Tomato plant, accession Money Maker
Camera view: tilt-top (135 deg); turntable rotation: 90 degrees
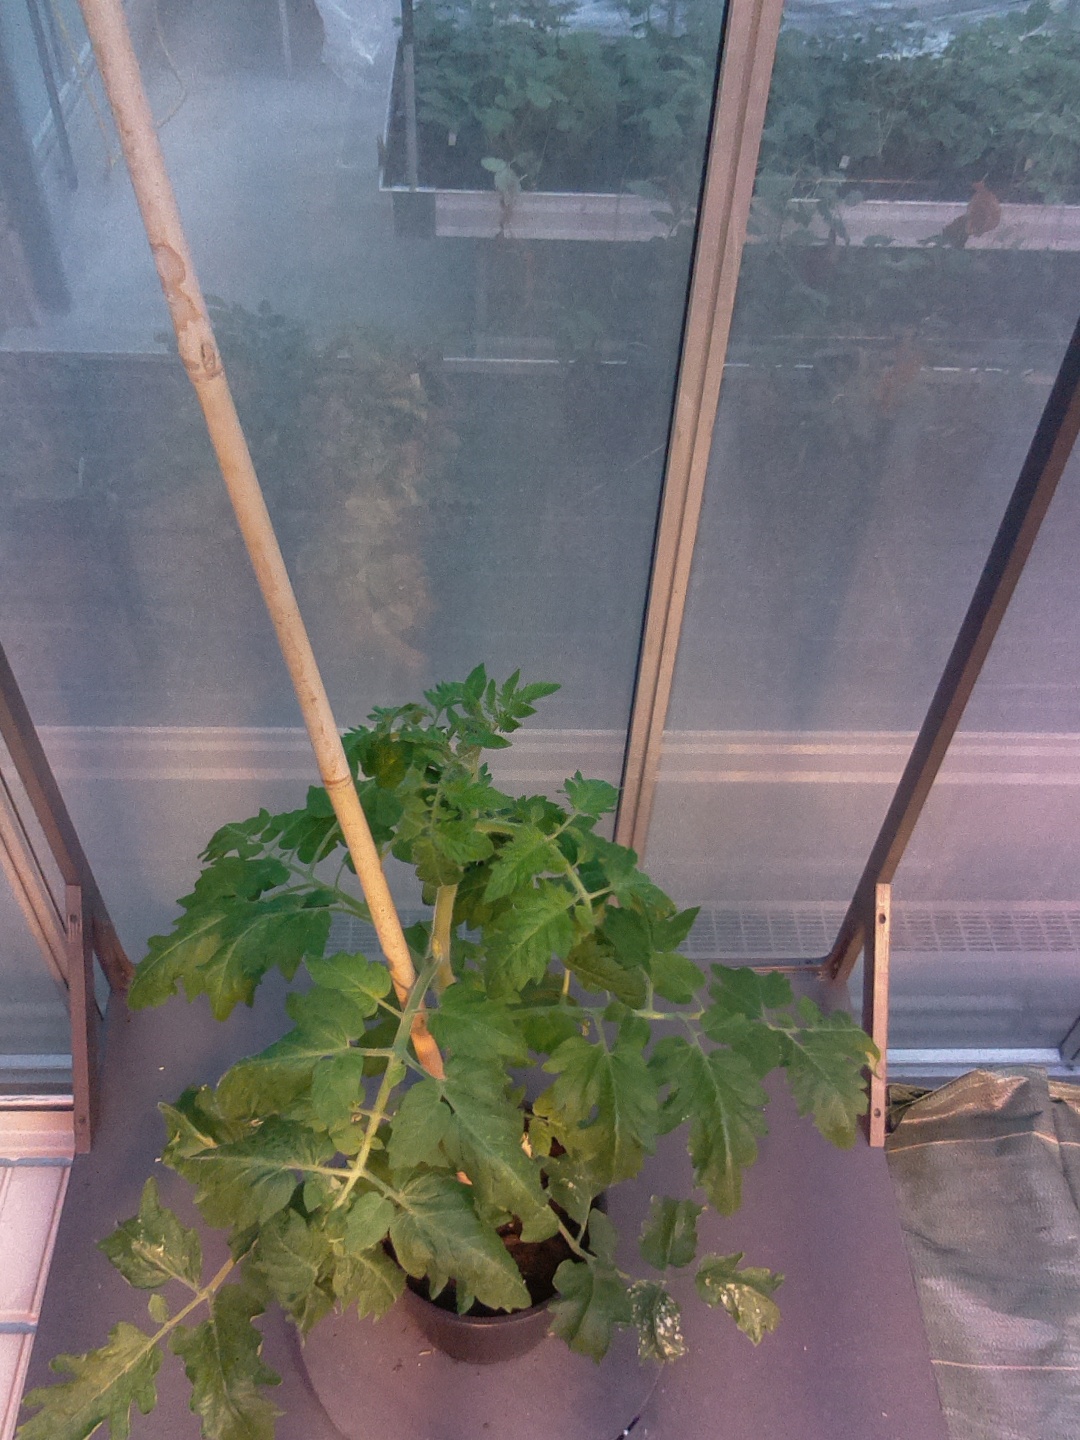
BBCH growth stage 53: 3 inflorescences visible